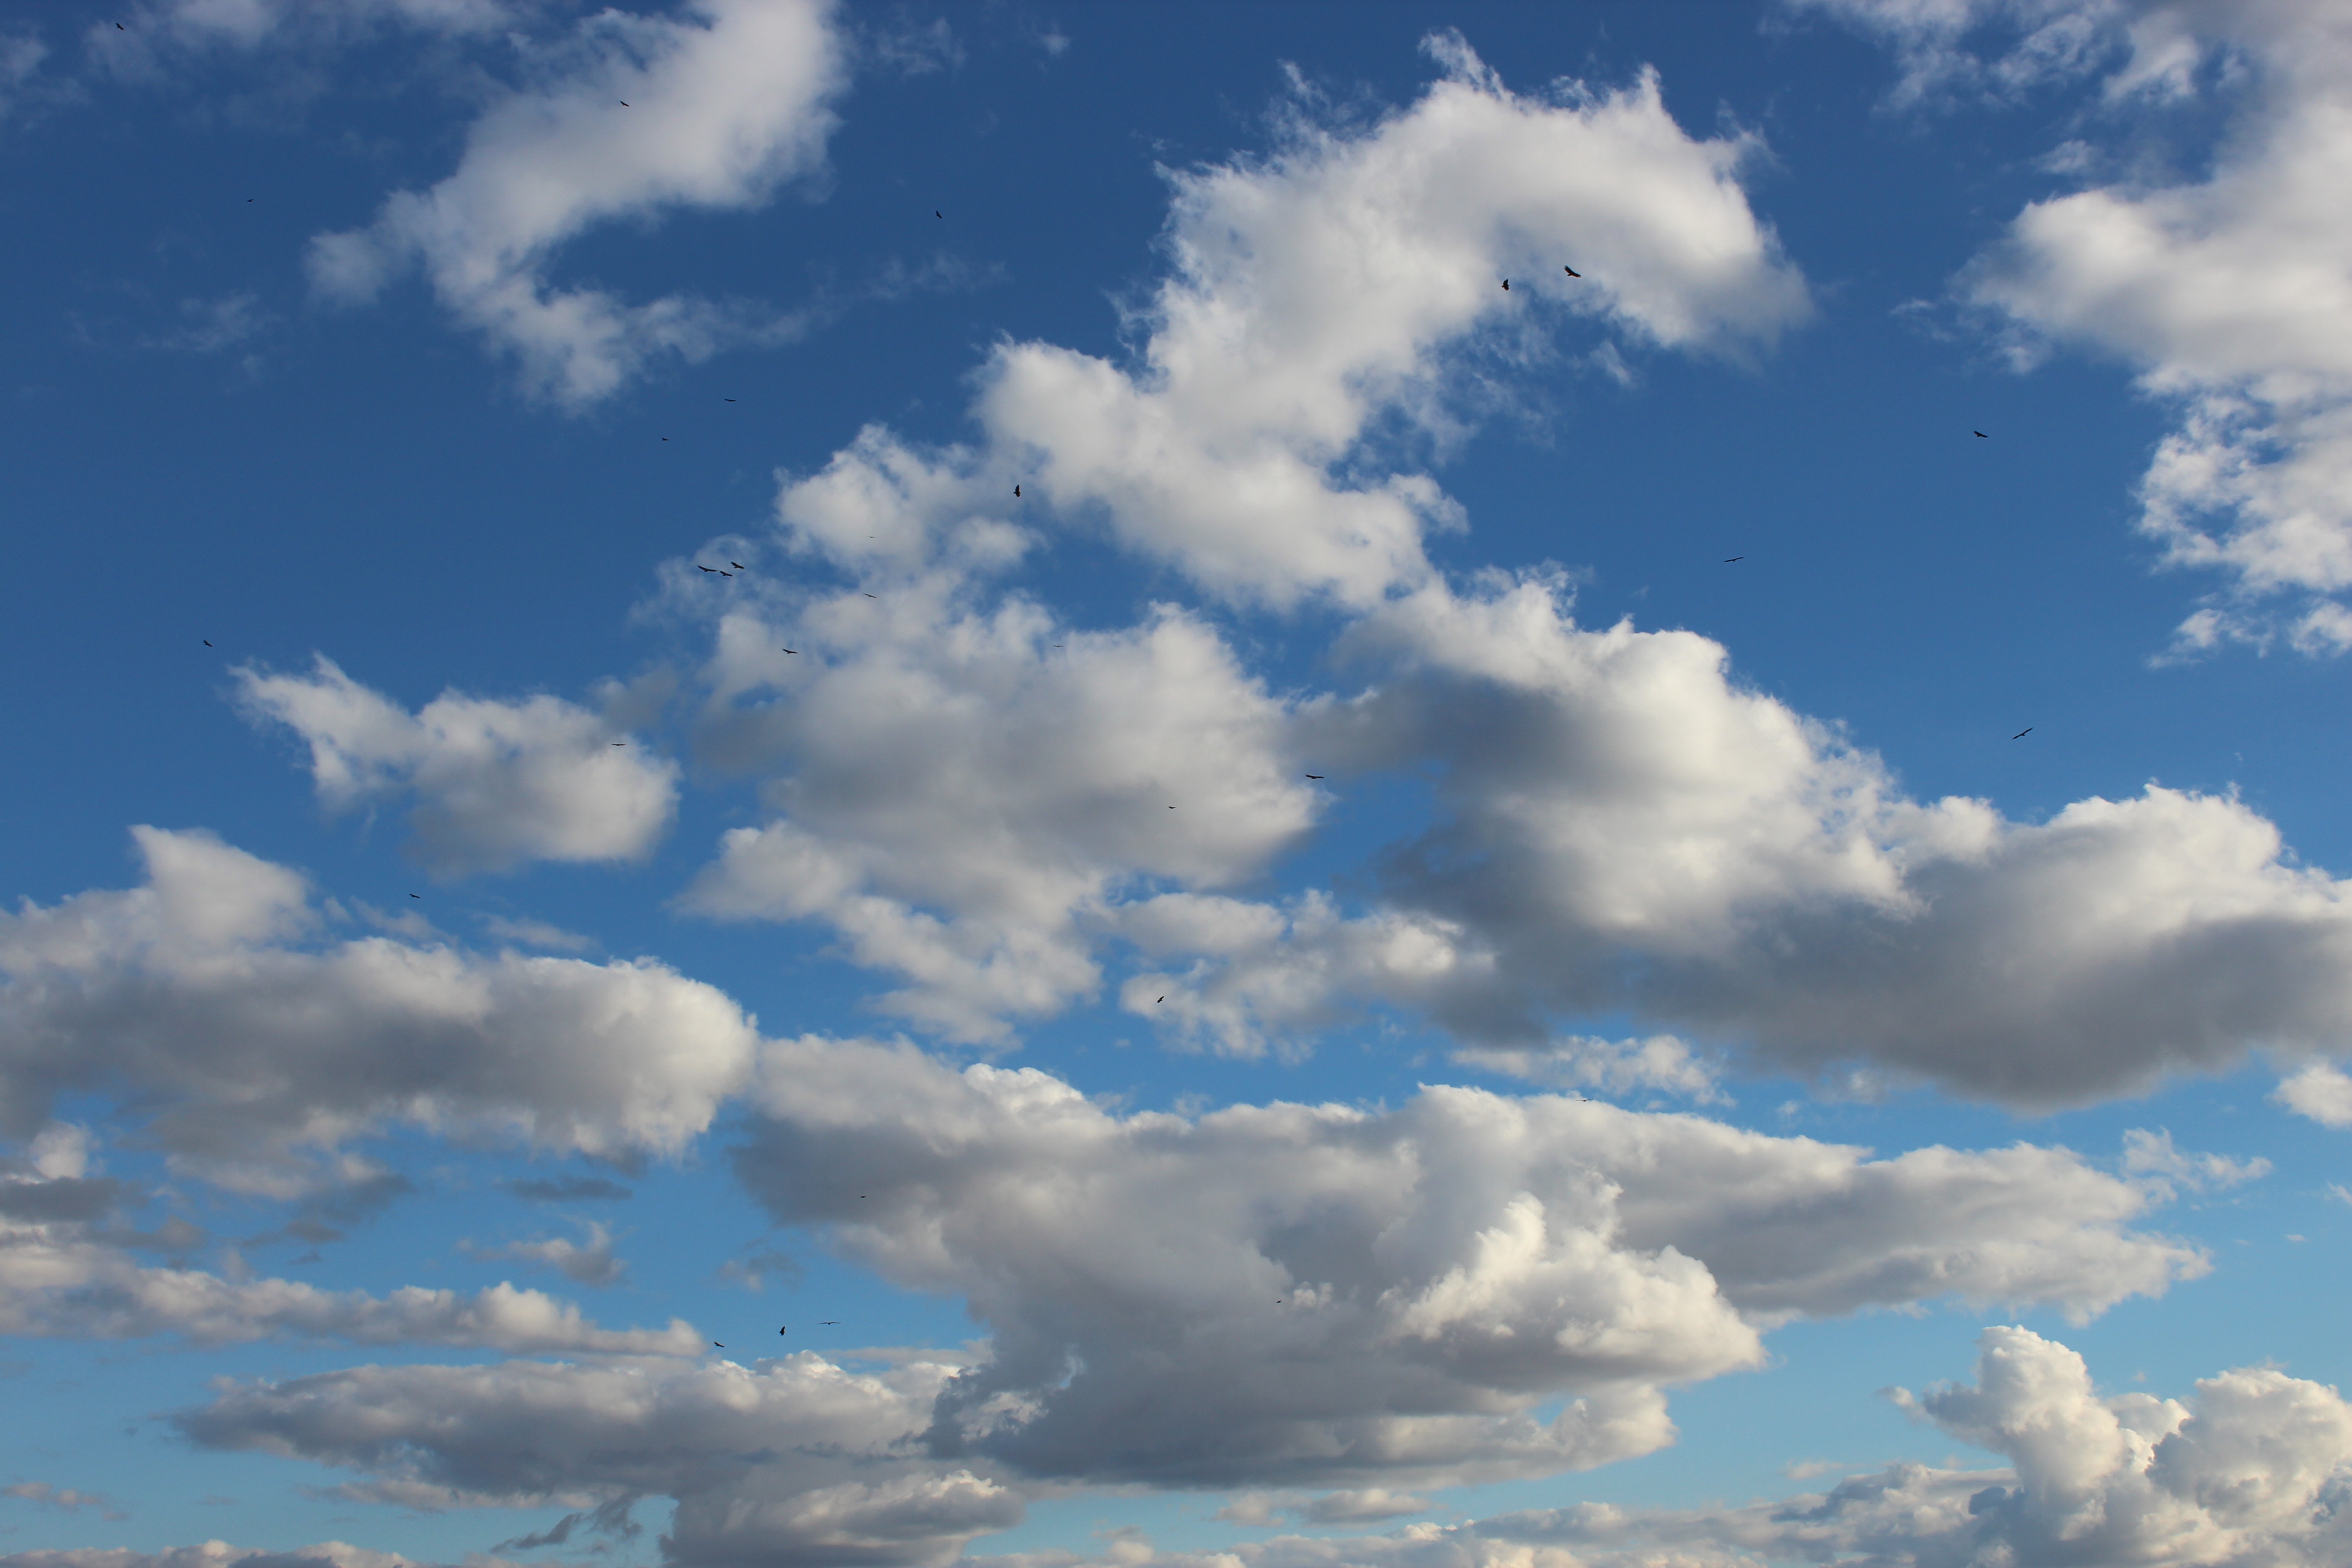
horizon, cloud, sky, sunlight, atmosphere, flock, daytime, cumulus, freedom, birds, clouds, afterglow, meteorological phenomenon, fleght